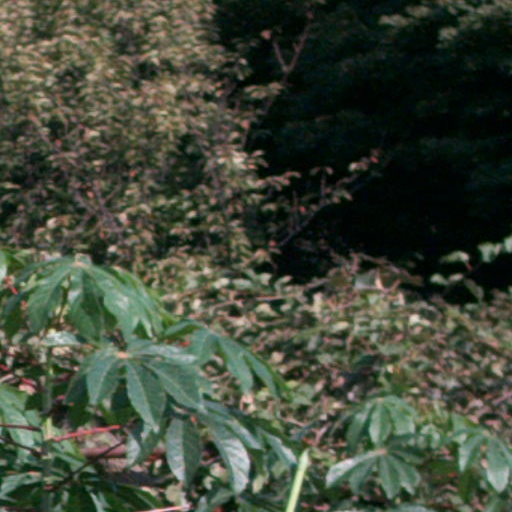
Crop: cassava